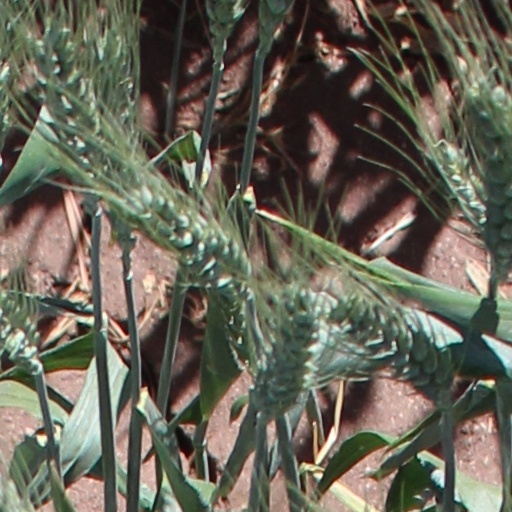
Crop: wheat